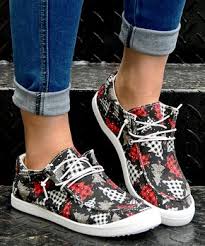
Label: Boat